History of Georgia (country)

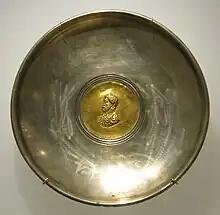
Patera depicting Marcus Aurelius uncovered in central Georgia, 2nd century AD.

Between 653 and 333 BC, both Colchis and Iberia survived successive invasions by the Iranian Median Empire. The case is different for the Achaemenid Persians however. According to Herodotus (3.97), Achaemenid power extended as far as the Caucasus mountains, but the Colchians are not included in his list of the twenty Persian satrapies. Nor are they referred to in the lists of Achaemenid lands (dahyāva) given in the Old Persian inscriptions of Darius and his successors. In Xenophon's Anabasis (7.8.25; probably an interpolation) the tribes of Colchis and East Pontus are referred to as independent (autónomoi). On the other hand, Herodotus mentioned both the Colchians and various Pontic tribes in his catalogue (7.78–79) of approximately fifty-seven peoples who participated in Xerxes' expedition against Greece in 481–80 BC. As the "Encyclopaedia Iranica" states, it is thus probable that the Achaemenids never succeeded in asserting effective rule over Colchis, though local tribal leaders seem to have acknowledged some kind of Persian suzerainty. The "Encyclopædia Iranica" further states, whereas the adjoining Pontic tribes of the nineteenth satrapy and the Armenians of the thirteenth are mentioned as having paid tribute to Persia, the Colchians and their Caucasian neighbors are not; they had, however, undertaken to send gifts (100 boys and 100 girls) every five years (Herodotus 3.97).